Interface description language

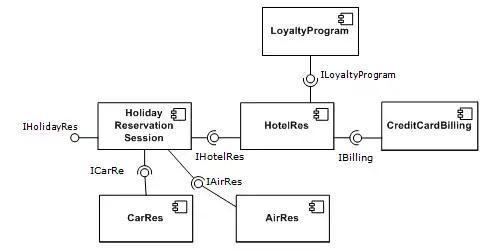
Representation of different software components for performing a hypothetical holiday reservation in UML

An interface description language or interface definition language (IDL) is a generic term for a language that lets a program or object written in one language communicate with another program written in an unknown language. IDLs are usually used to describe data types and interfaces in a language-independent way, for example, between those written in C++ and those written in Java.